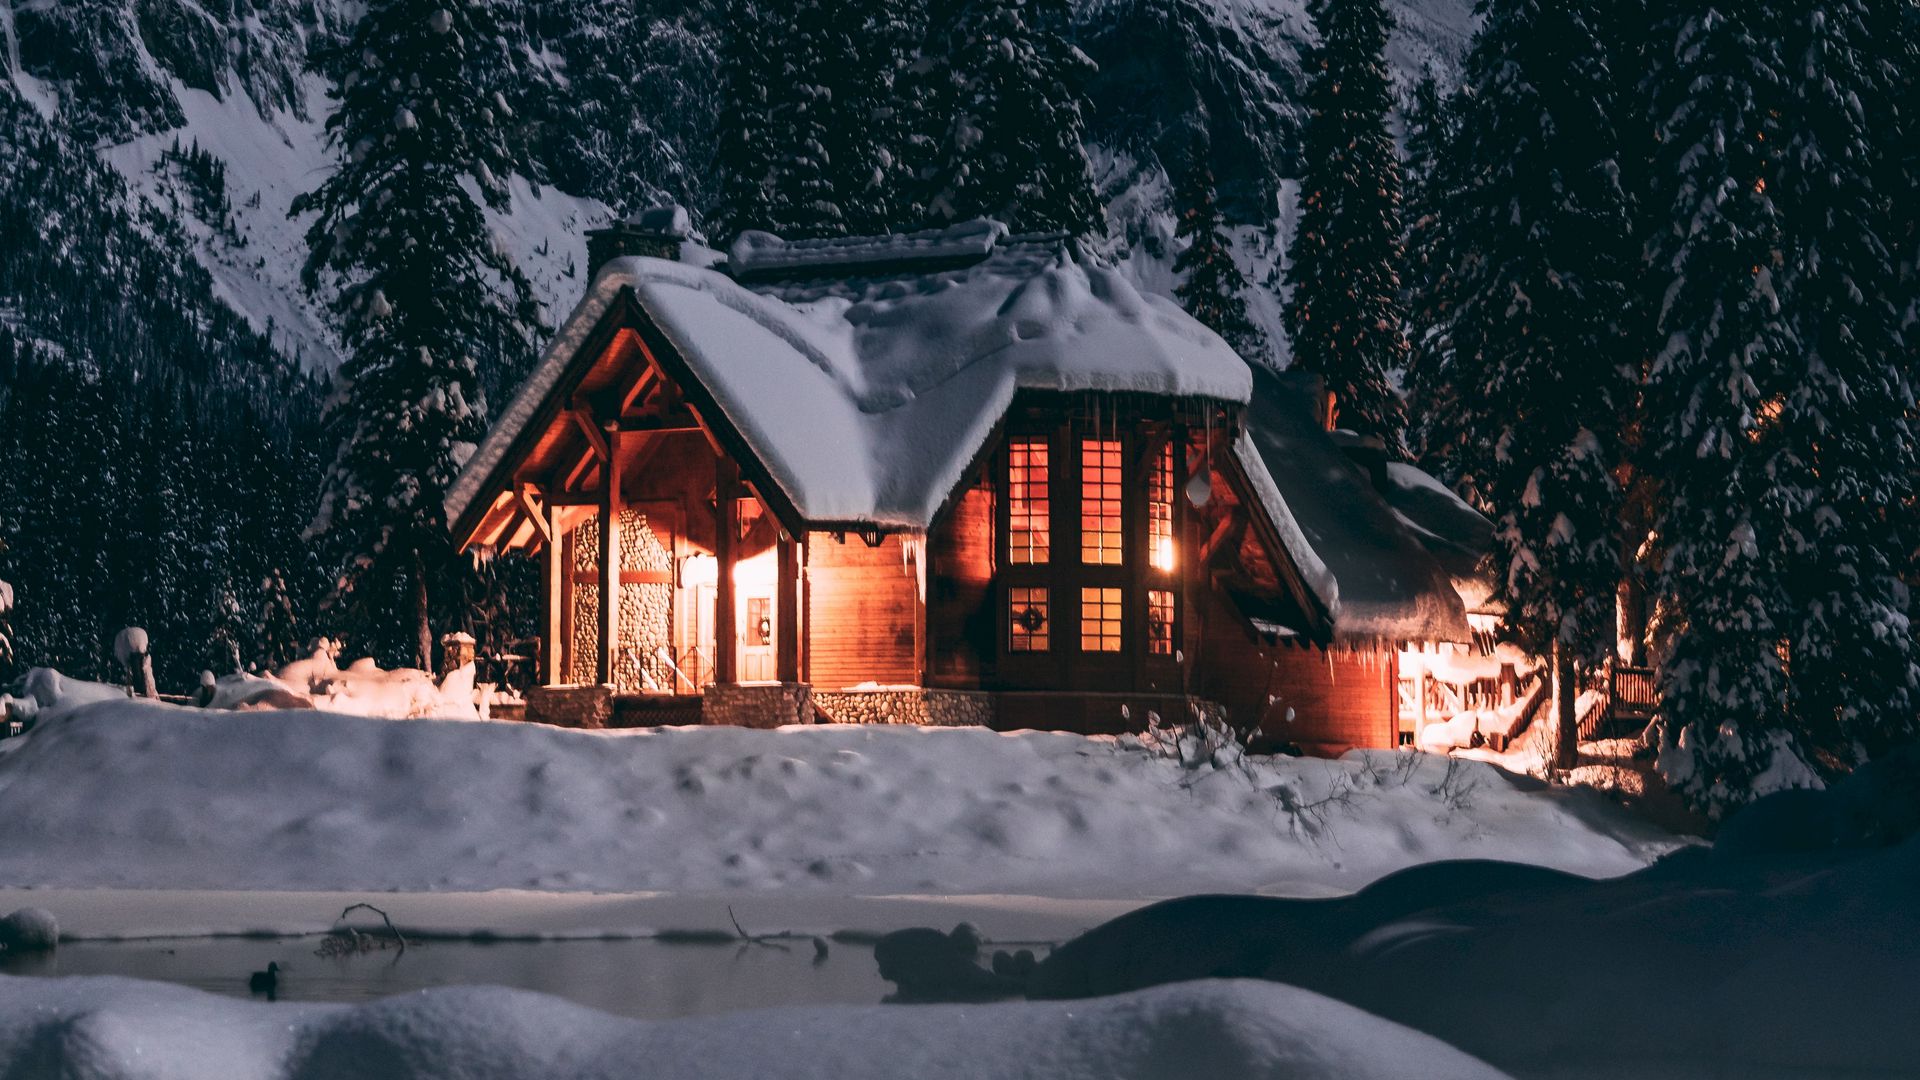
forest, house, winter, snow, property, window, nature, tree, branch, building, cottage, plant, freezing, biome, sky, landscape, rural area, evergreen, real estate, slope, geological phenomenon, event, frost, conifer, roof, log cabin, hut, midnight, wood, evening, home, siding, cloud, night, interior design, shed, darkness, christmas, fir, pine family, sugar house, pine, precipitation, christmas eve, twig, mountain range, larch